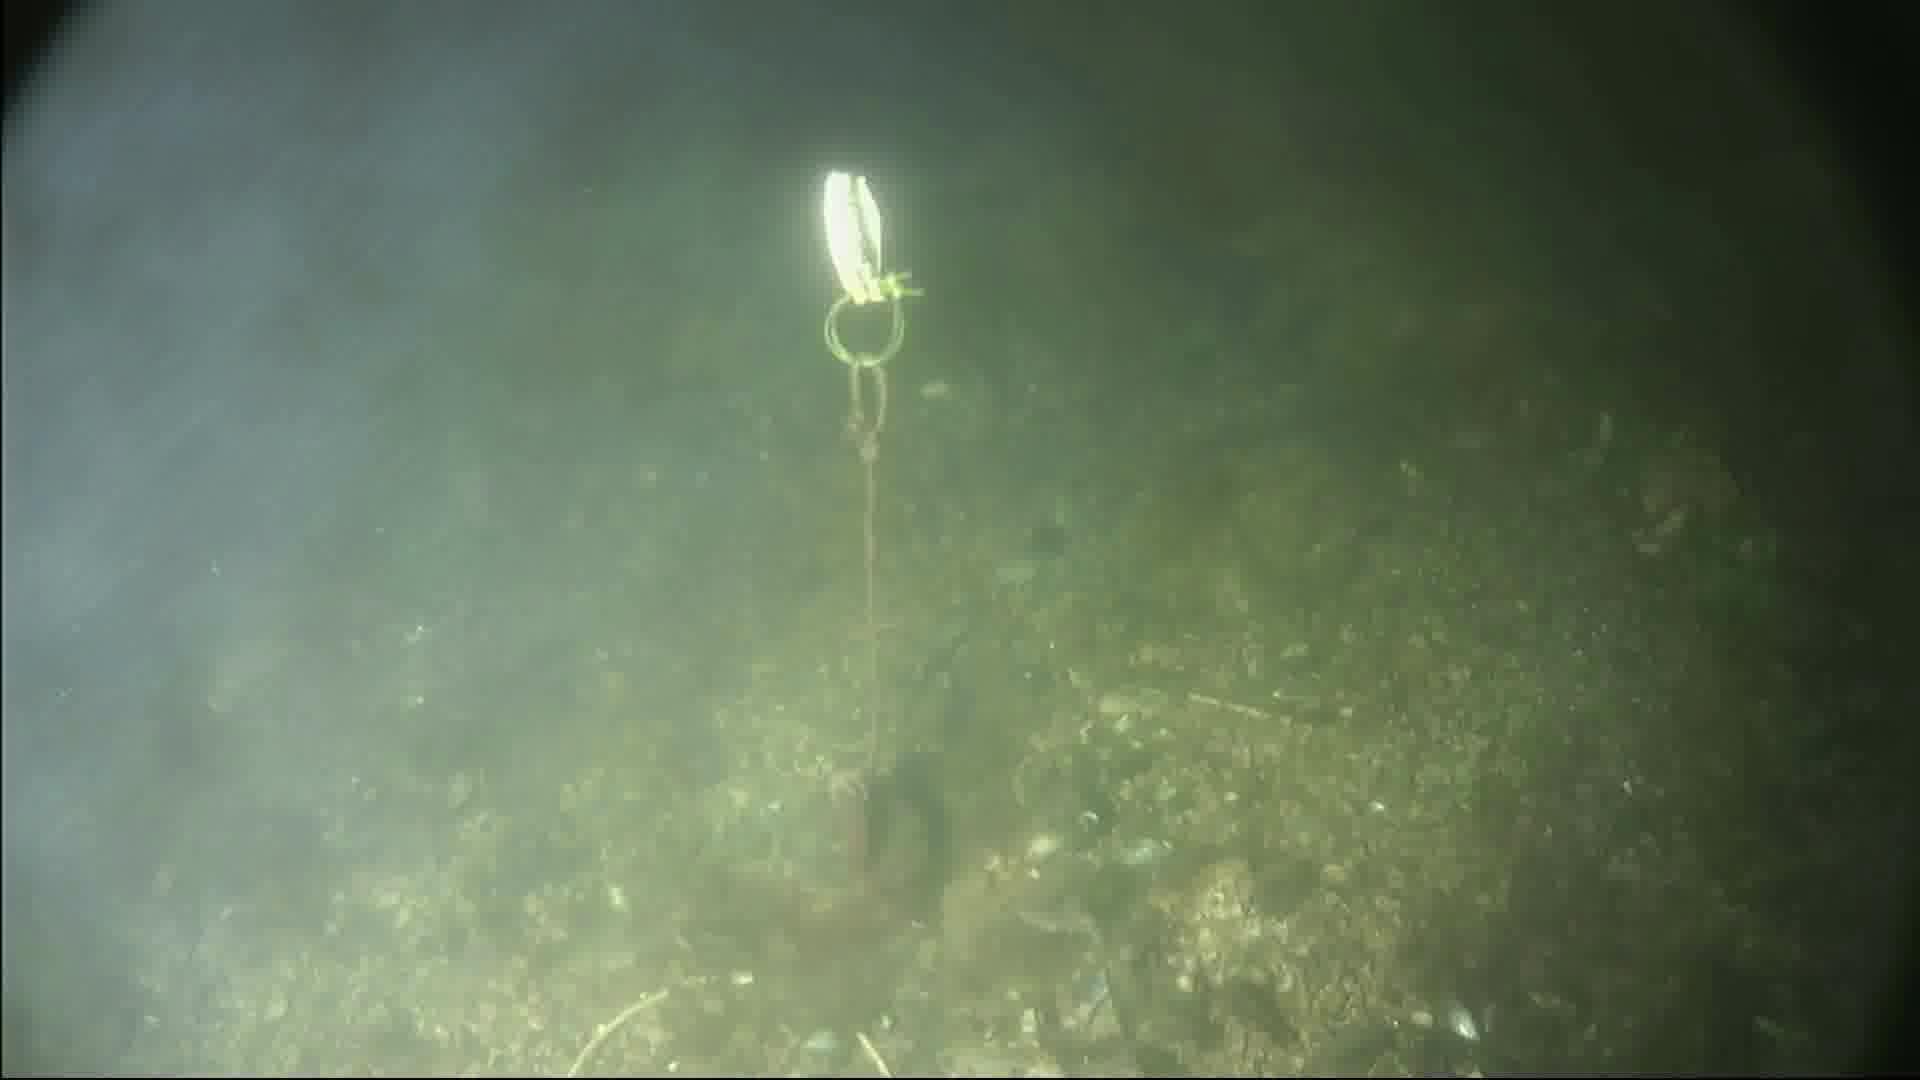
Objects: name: small_fish